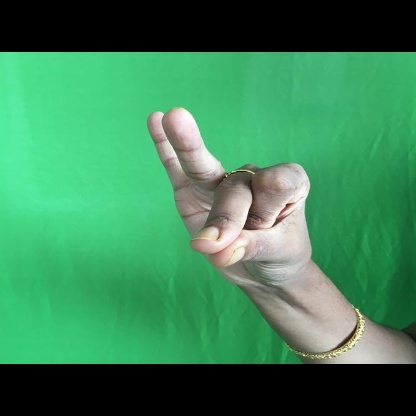
Mudra: Bramaram